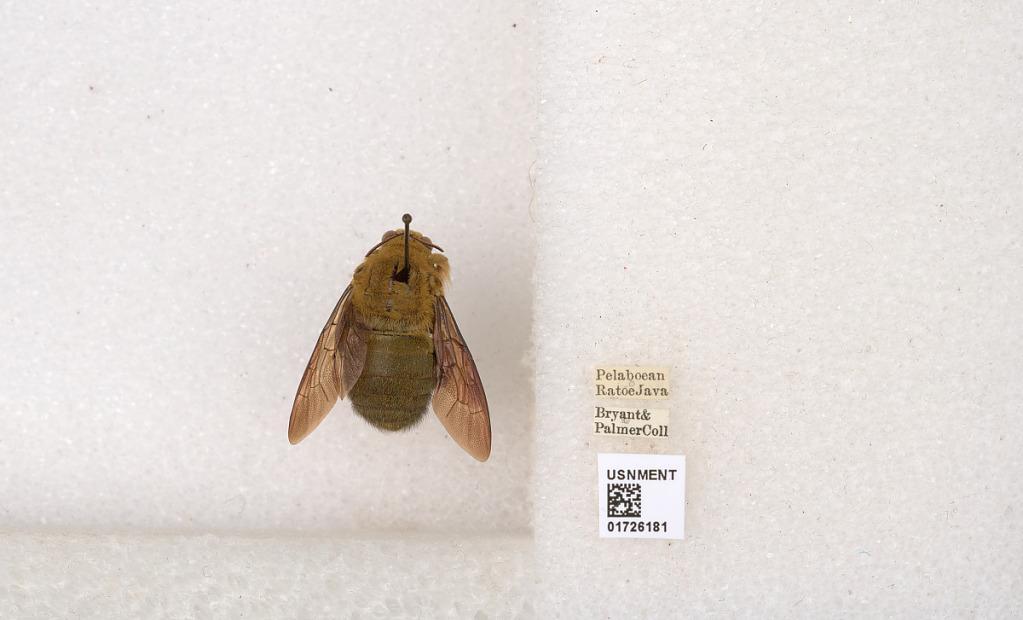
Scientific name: Xylocopa (Koptortosoma) ghilianii Gribodo
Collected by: Bryant & Palmer
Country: Indonesia
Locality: Pelaboean Ratoe